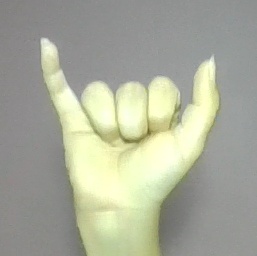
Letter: ya